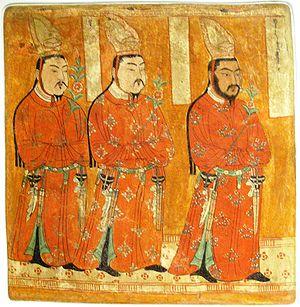
Qocho, aussi connu sous le nom d'Idiqut, est un royaume Tocharo-Ouïghour créé en 843. Il a été fondé par des réfugiés Ouïghours fuyant la destruction du Khaganat ouïgour par les Ienisseï kirghize. Ils font de Qocho leur capitale d'été et de Beshbalik leur capitale d'hiver. Sa population est désignée sous le nom de « Ouïghours Xizhous » après l'ancien nom chinois utilisé par les Tang pour désigner Gaochang, de « Ouïghours Qochos », d'après le nom de leur capitale, de Ouïghours Kuchas », d'après le nom d'une autre cité qu'ils contrôlent, ou encore de « Ouïghours Arslans », d'après le titre de leur roi.
Les grottes des mille Bouddhas de Bezeklik sont un ensemble de grottes bouddhistes datant du Vᵉ au IXᵉ siècle, situées entre Tourfan et le xian de Piqan, dans la région autonome ouïghoure du Xinjiang.